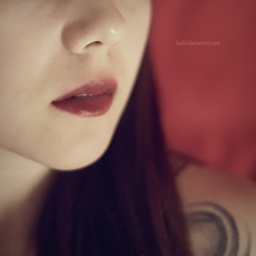
the flower was in red